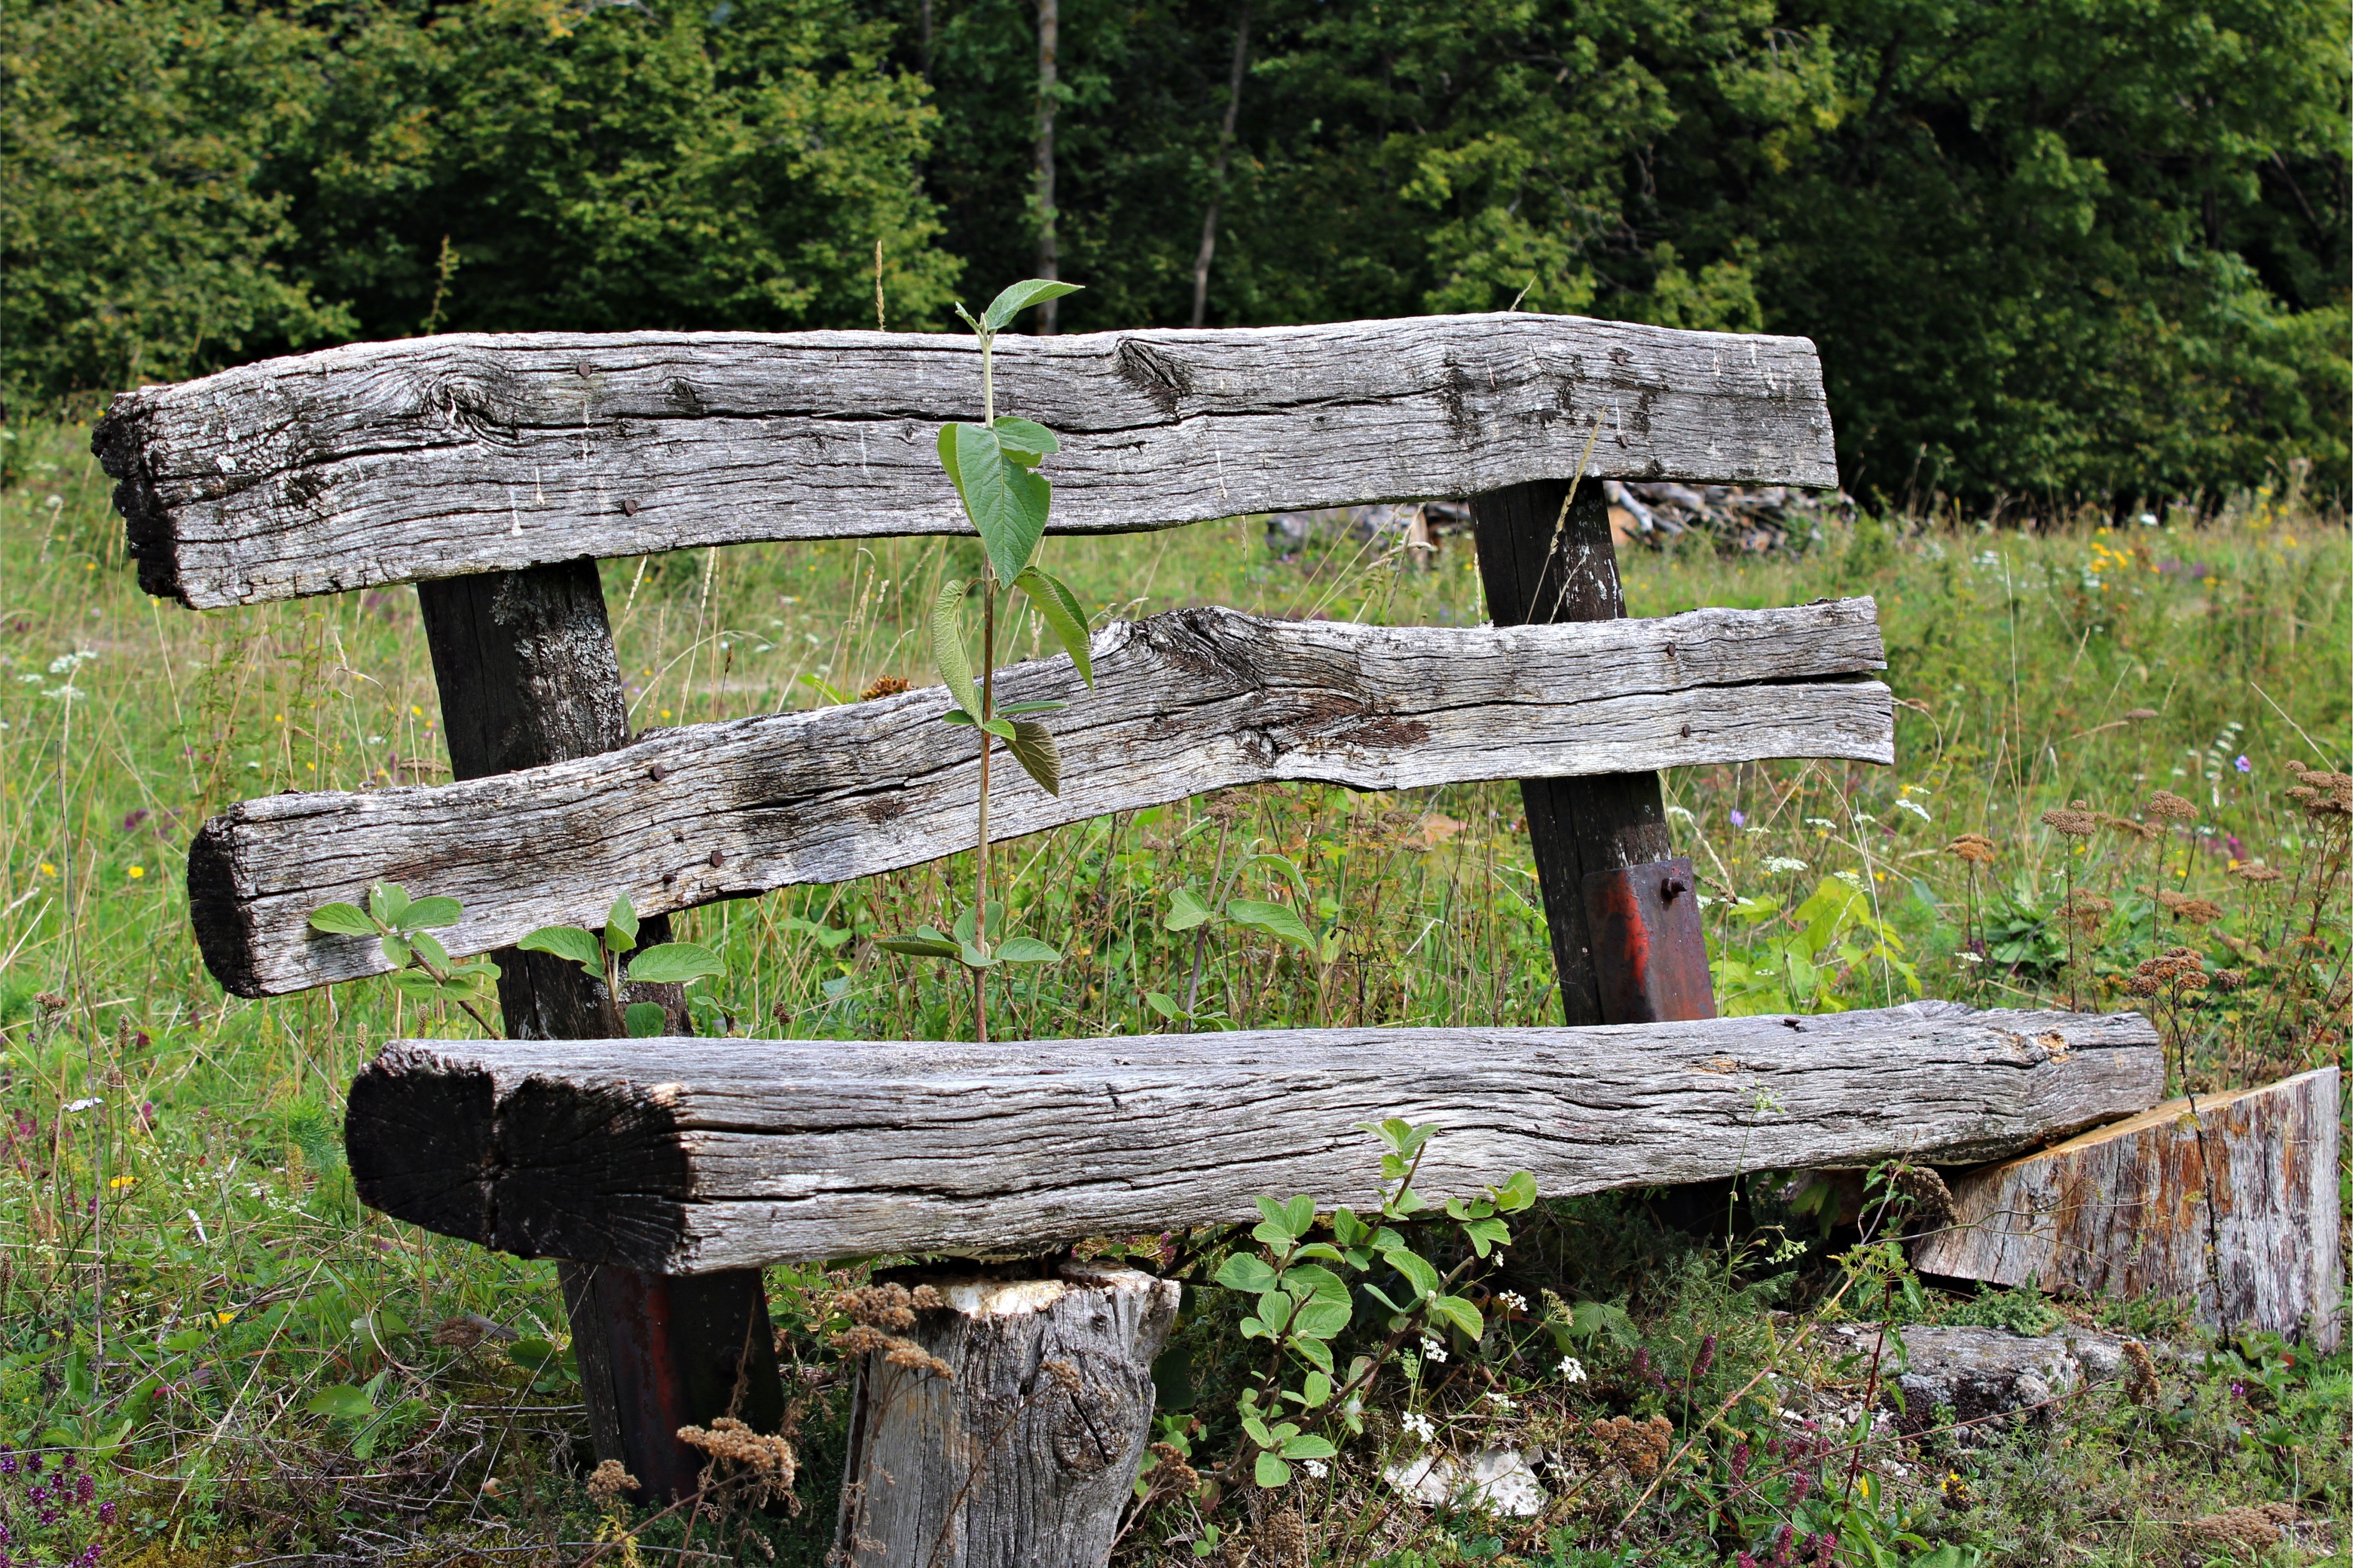
tree, nature, wood, bench, trunk, furniture, weathered, bank, out, click, old wood bench